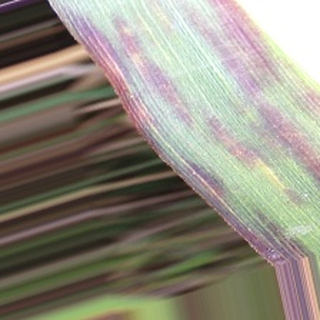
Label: sugarcane_bacterial_blight